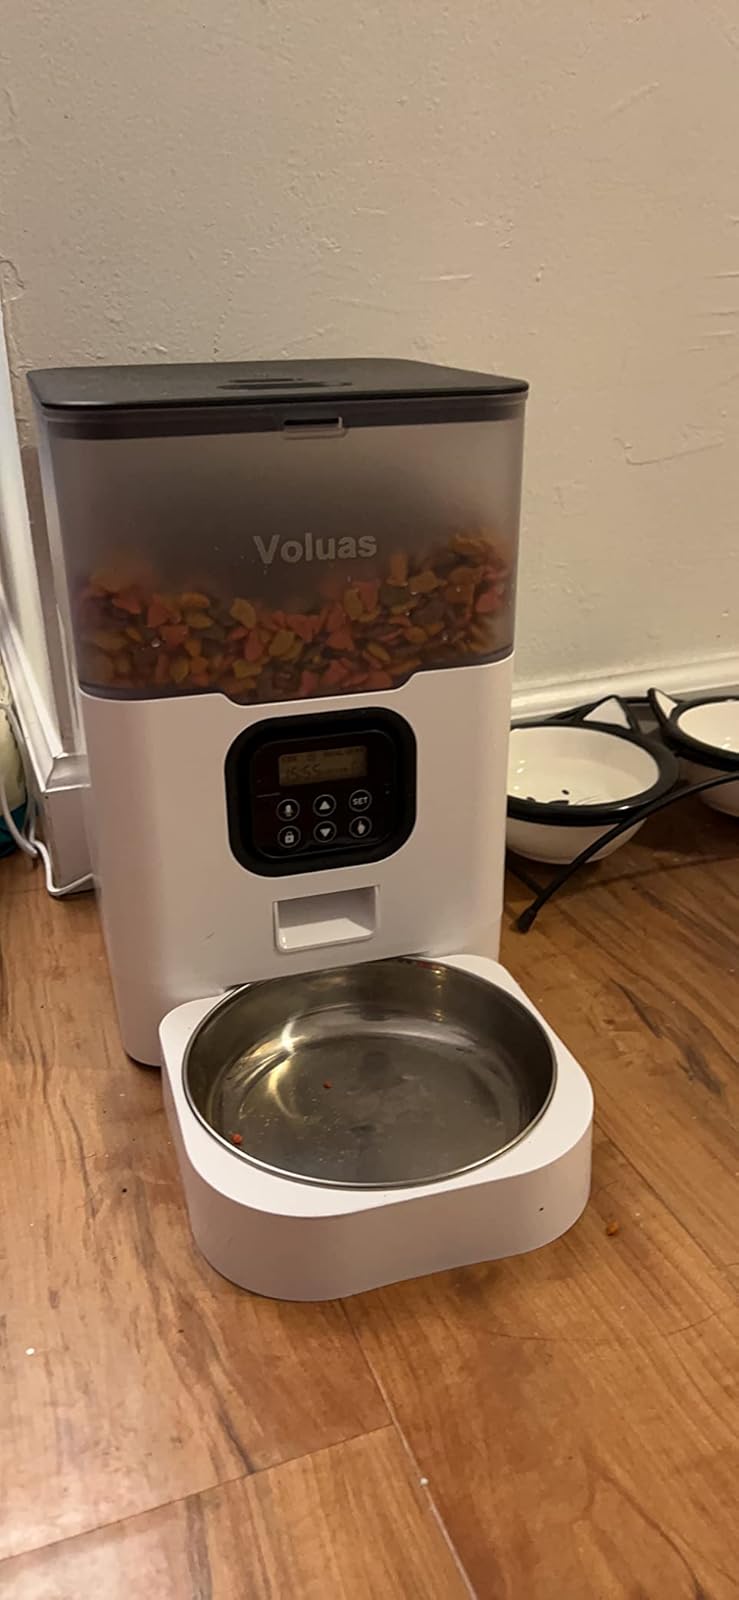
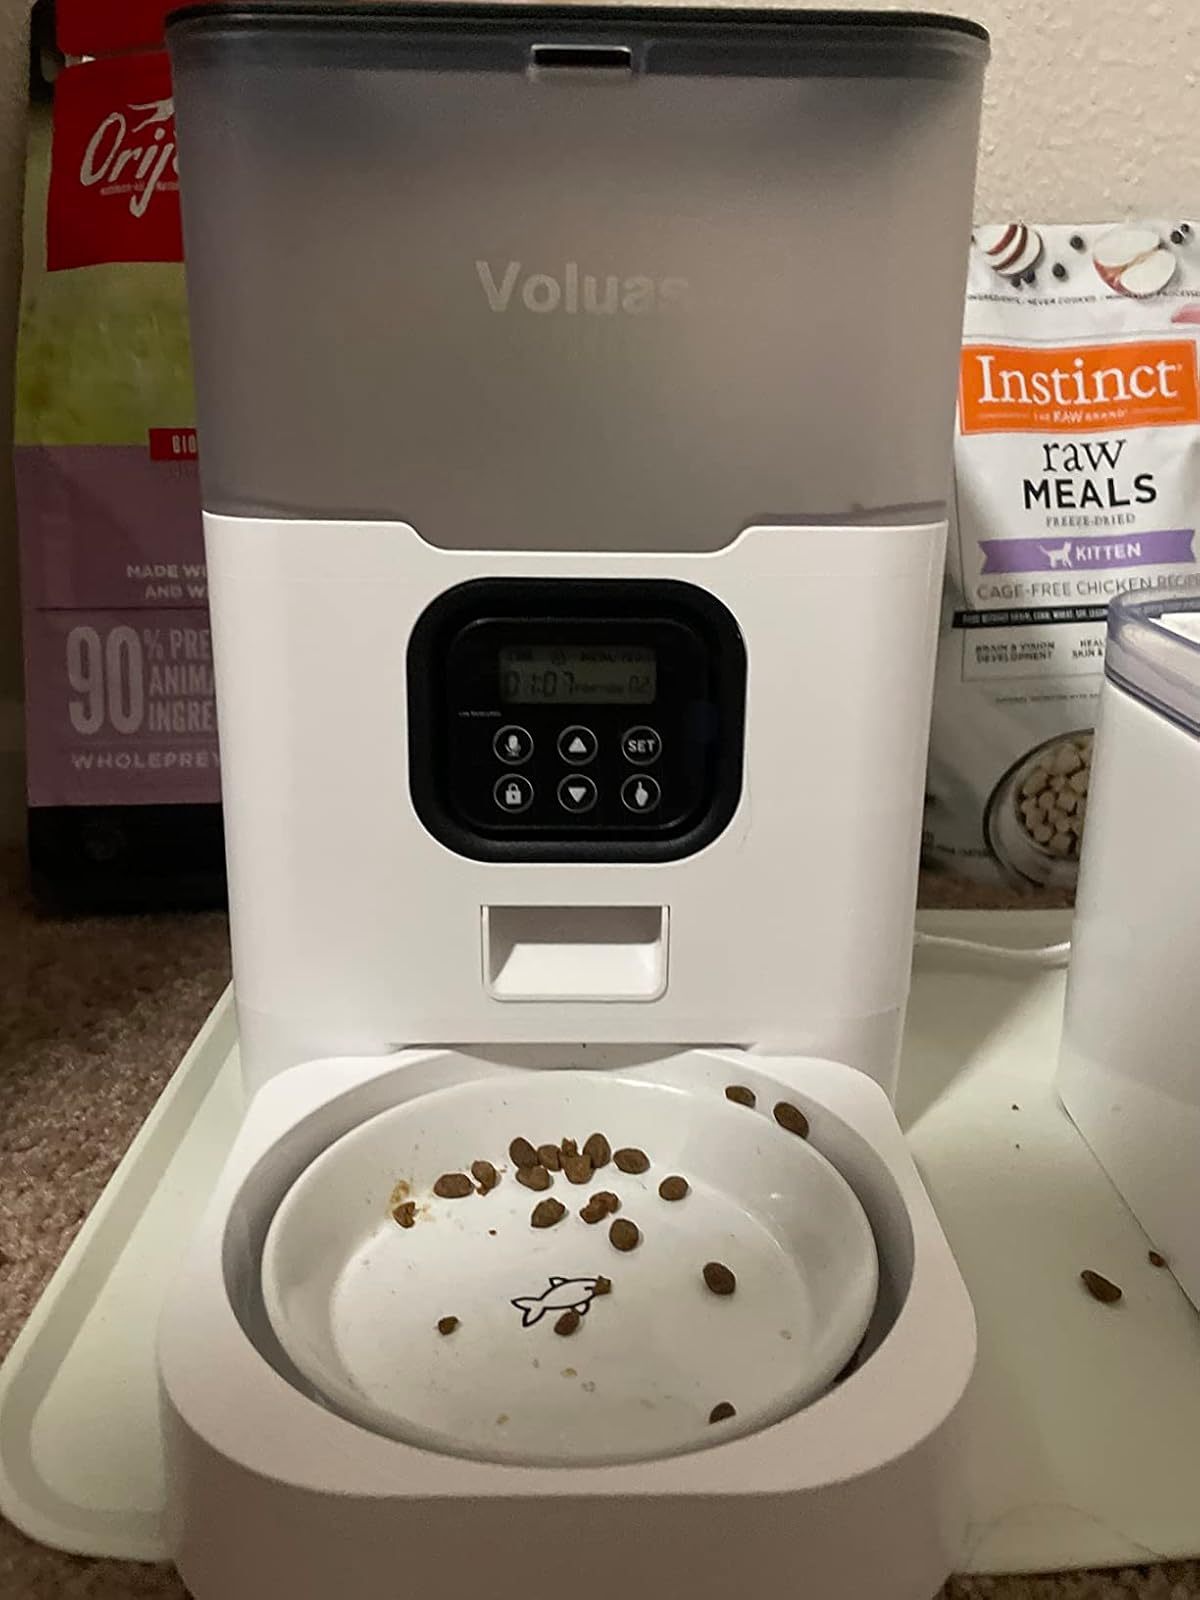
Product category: items_feeder
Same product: yes